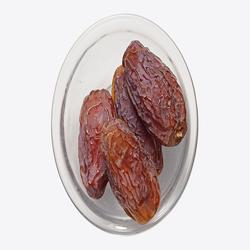
Label: Dates